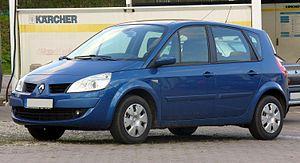
Le Renault Mégane Scénic, puis Renault Scénic, développé par le constructeur automobile français Renault, est l'une des premières automobiles de la famille des monospaces compacts. Devancé par la Fiat 600 Multipla, le Mitsubishi Space Wagon et le Mitsubishi Space Runner, le Mégane Scénic est néanmoins le premier à connaître le succès. Quatre générations de Scénic se sont succédé depuis les années 1990. Sa production sera arrêtée en 2020, ne pouvant plus rivaliser avec les SUV.